Nakatoyo Station

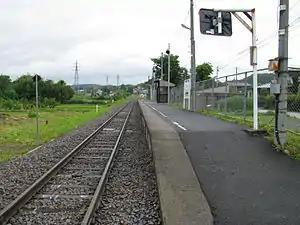
Nakatoyo Station in May 2008

is a railway station in the town of Tanagura, Fukushima, Japan operated by East Japan Railway Company (JR East).